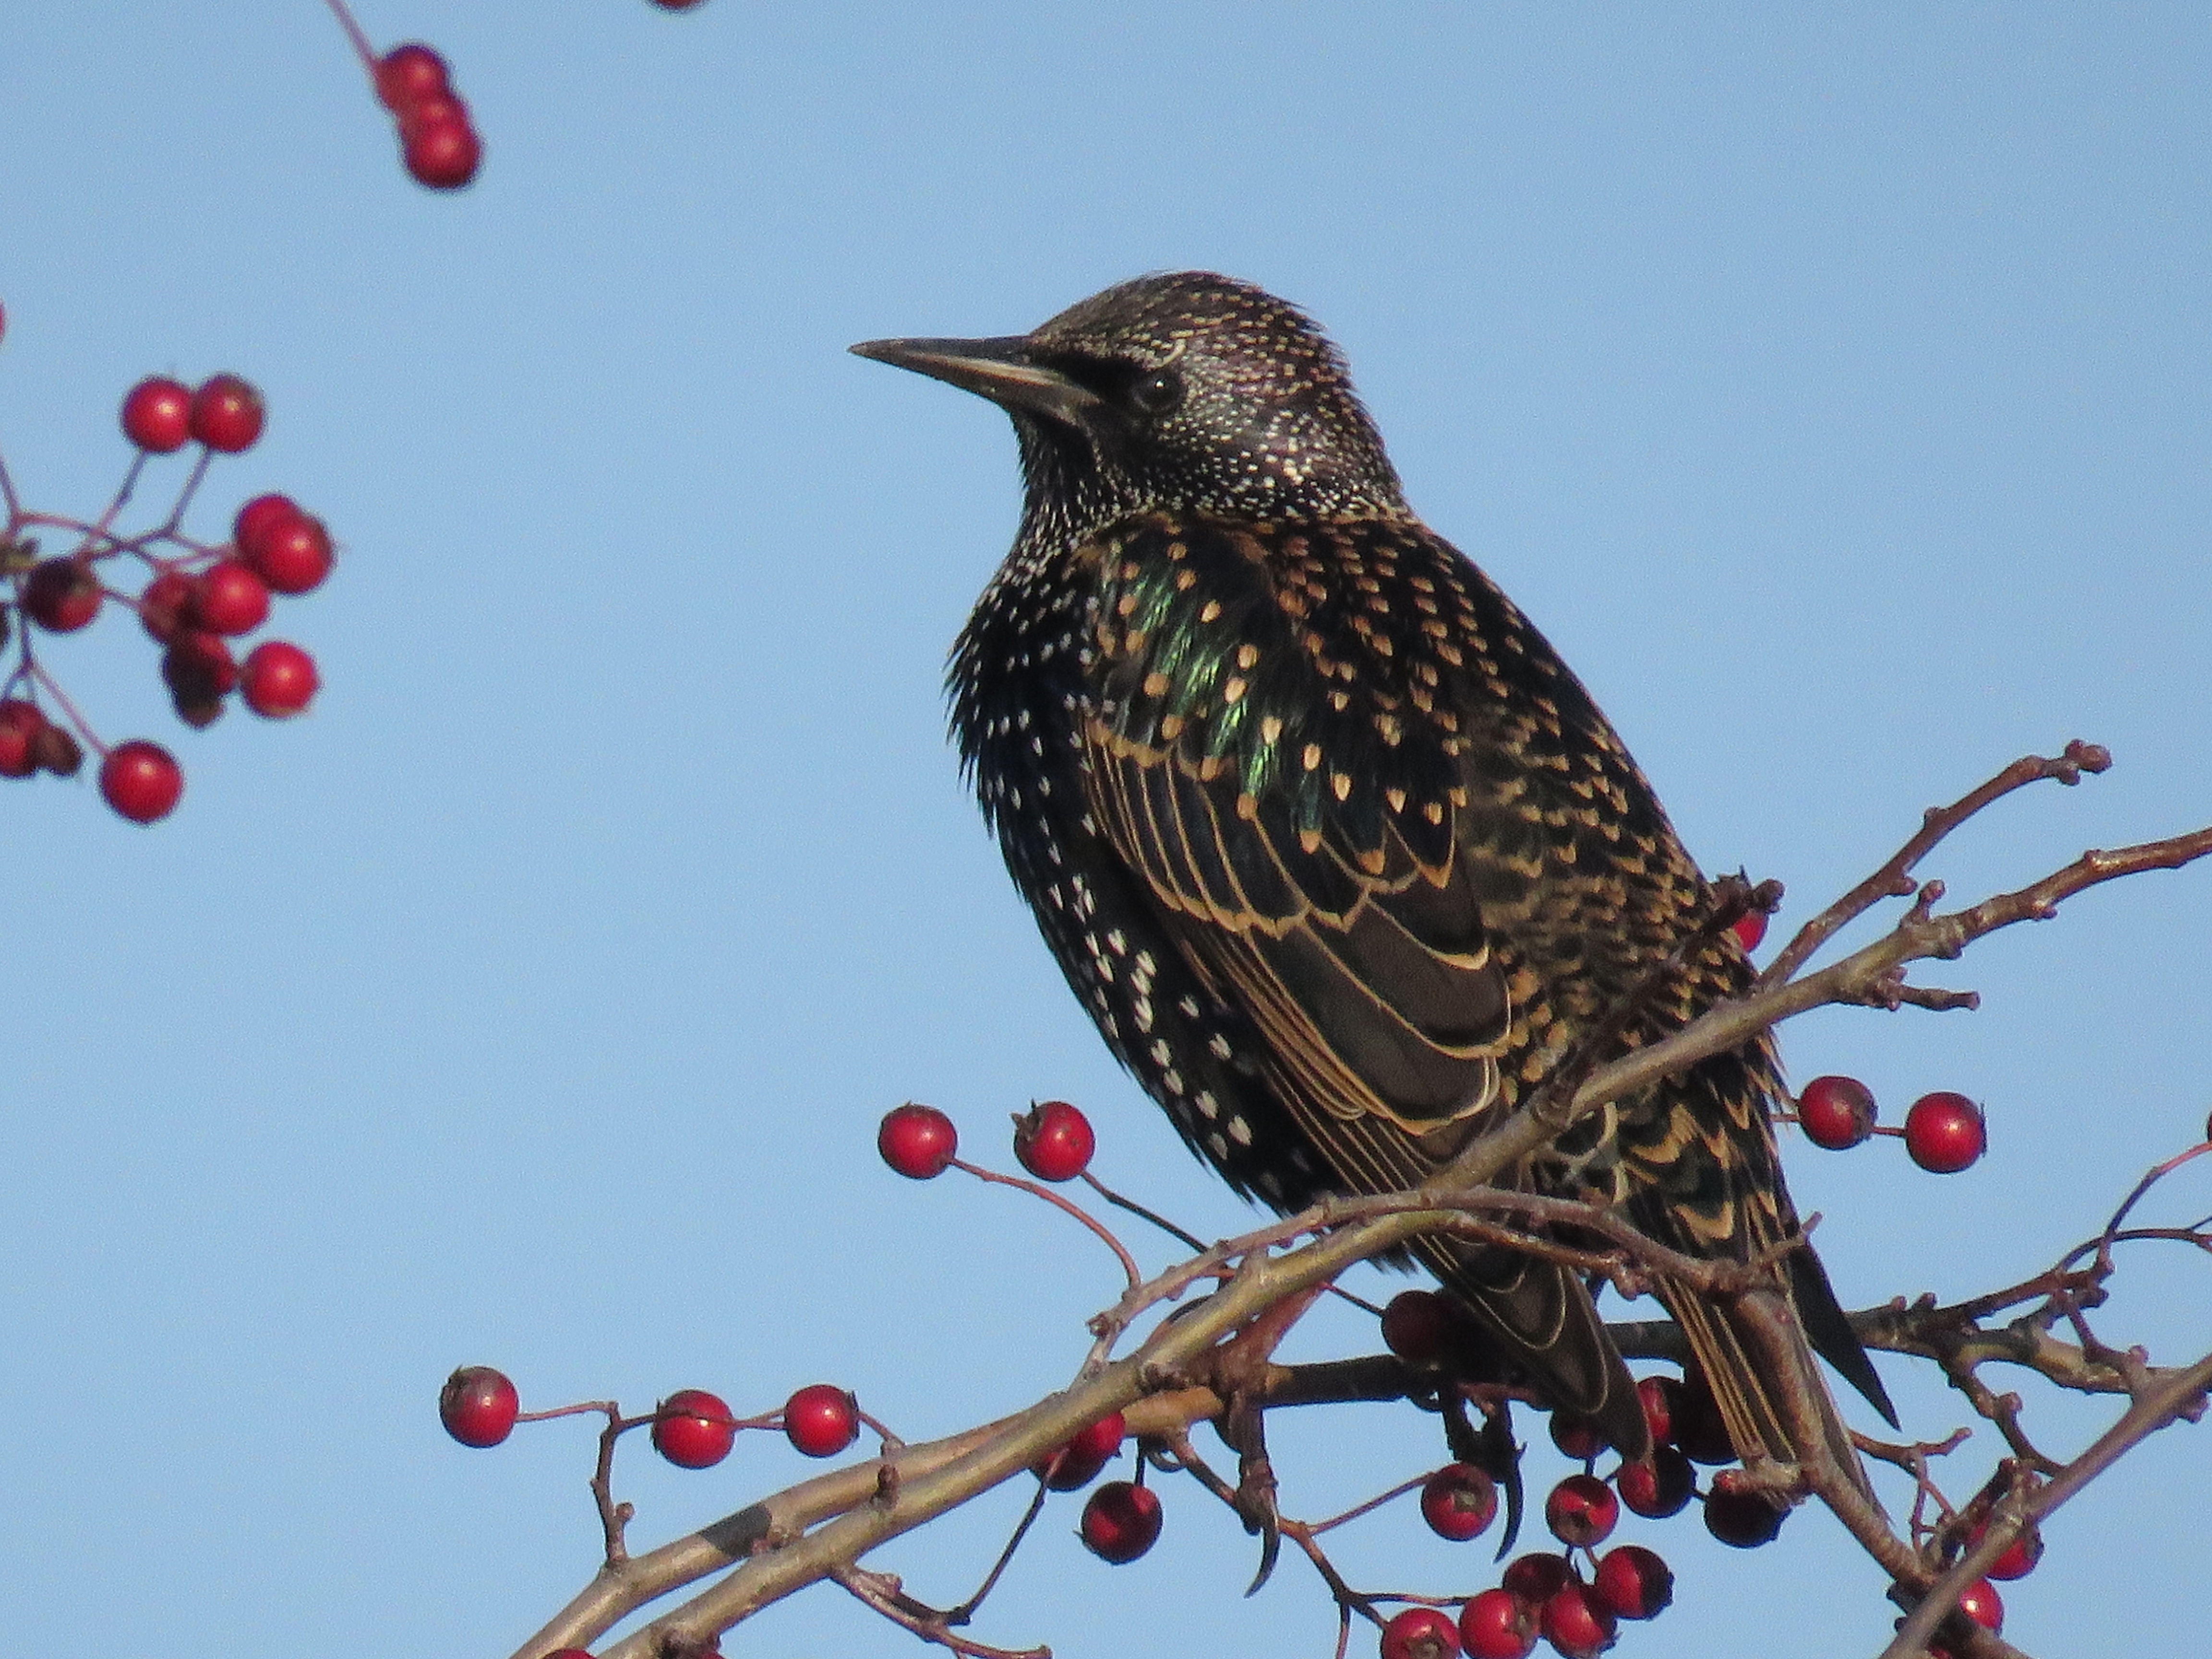
branch, bird, flower, fauna, vertebrate, perching bird